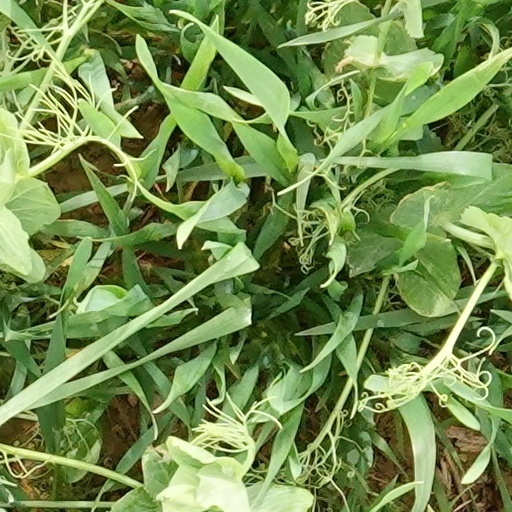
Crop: wheat